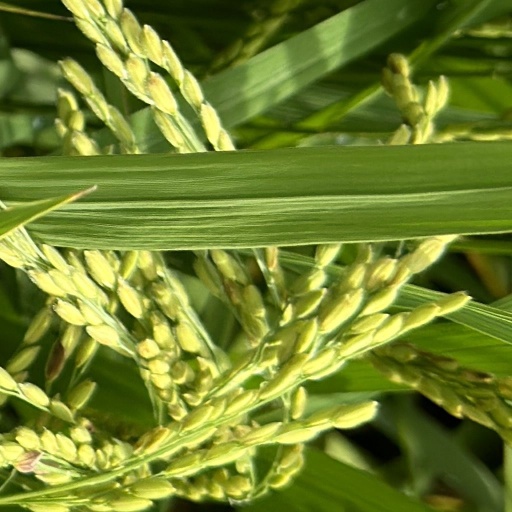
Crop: rice